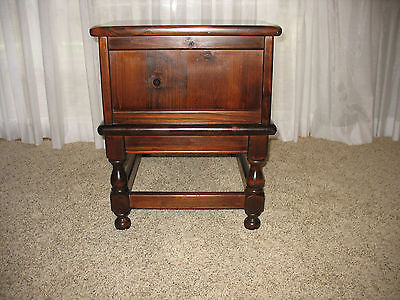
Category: table